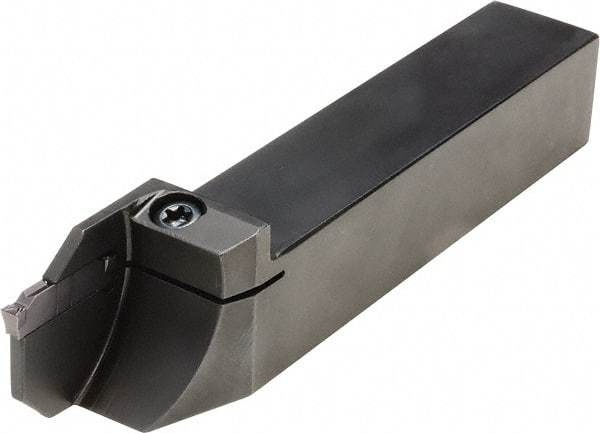
Kyocera - KGD, External, Left Hand, 30mm Max Depth of Cut, 2.4 to 3mm Groove Width, Indexable Grooving Tool Holder - Multiple Insert Compatibility, 12mm Shank Height, 12mm Shank Width, 85mm OAL
Item #: 50394766 Brand: Kyocera Model #: 8837391 Exact Tooling IR#: 04 Product Specifications Internal or External External Hand of Holder Left Hand Maximum Depth of Cut (Decimal Inch) 1.1811 Maximum Depth of Cut (mm) 30.00 Minimum Groove Width (Decimal Inch) 0.0945 Minimum Groove Width (mm) 2.40 Maximum Groove Width (mm) 3.00 Maximum Groove Width (Decimal Inch) 0.1181 Overall Length (mm) 85.00 Overall Length (Decimal Inch) 3.3465 Toolholder Style KGD Insert Compatibility GD.. 2020N..; GD.. 2020R..; GD.. 2220N..; GD.. 2420N..; GD.. 2520N..; GD.. 2520R..; GD.. 3020N..; GD.. 3020R..; GD.. 3520N..; GD.. 4020N..; GD.. 4020R..; GD.. 5020N..; GD.. 6020N..; GD.. 8030N.. Shank Height (mm) 12.00 Shank Height (Decimal Inch) 0.4724 Shank Width/Diameter (mm) 12.00 Shank Width/Diameter (Decimal Inch) 0.4724 Series KGD Through Coolant Non Coolant Through Multi-Use Tool Yes Multi-Use Application Cut-Off; Facing Insert Holding Method Screw Maximum Bore Depth (Decimal Inch) 19.5000 Back of Bar to Cutting Edge (mm) 11.00 Back of Bar to Cutting Edge (Decimal Inch) 0.4331 Head Height (Decimal Inch) 0.7283 Head Height (mm) 18.50 Head Length (mm) 19.50 Head Length (Decimal Inch) 0.7677 Shank Length (mm) 65.50 Shank Length (Decimal Inch) 2.5787 Manufacturers Catalog Number KGDL1212F24 Complete Insert Compatibility GDG 2520N-020GS; GDG 3020N-020GS; GDG 3520N-020GS; GDG 4020N-040GS; GDG 5020N-040GS; GDG 6020N-040GS; GDM 2020N-020PH; GDM 2420N-020GL; GDM 2420N-020GM; GDM 3020N-020GL; GDM 3020N-020GM; GDM 3020N-030PH; GDM 3020N-040GL; GDM 3020N-040GM; GDM 3020N-150R-CM
Brand: Kyocera
Category: Hardware > Tools > Tool Sets